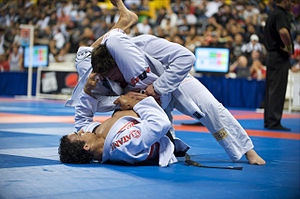
Brasiliansk Jiu-jitsu
Brasiliansk Jiu-Jitsu kan betegnes som kampsport og selvforsvar, der lægger vægt på gulvkamp, og gør udpræget brug af ledlåse og kvælningsgreb. BJJ er en brasiliansk version af den japanske kampsport Judo.